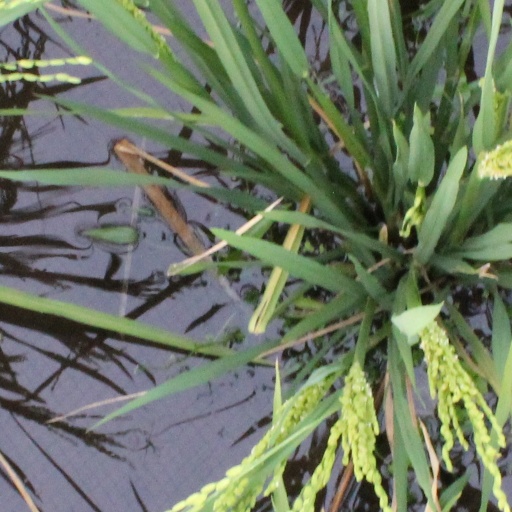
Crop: rice